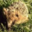
Label: porcupine